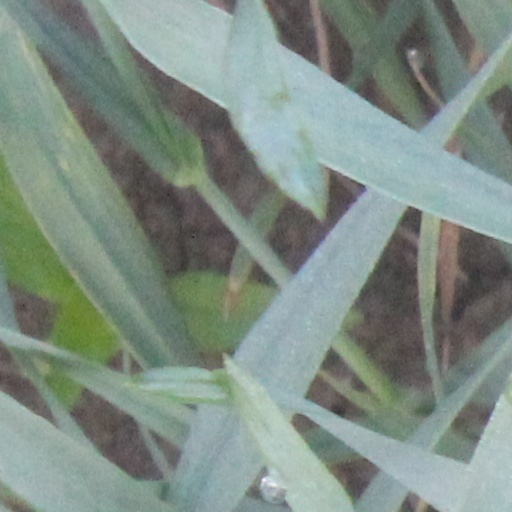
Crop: wheat